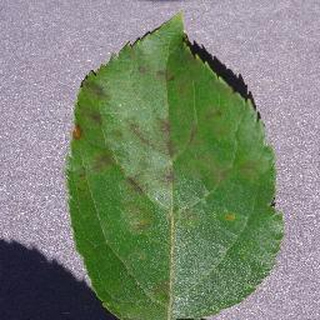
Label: apple_apple_scab